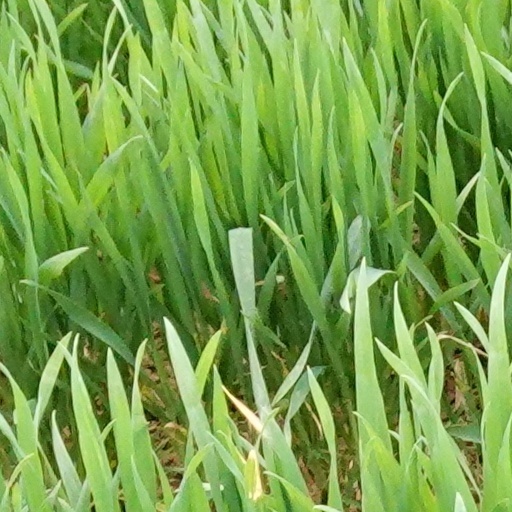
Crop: wheat